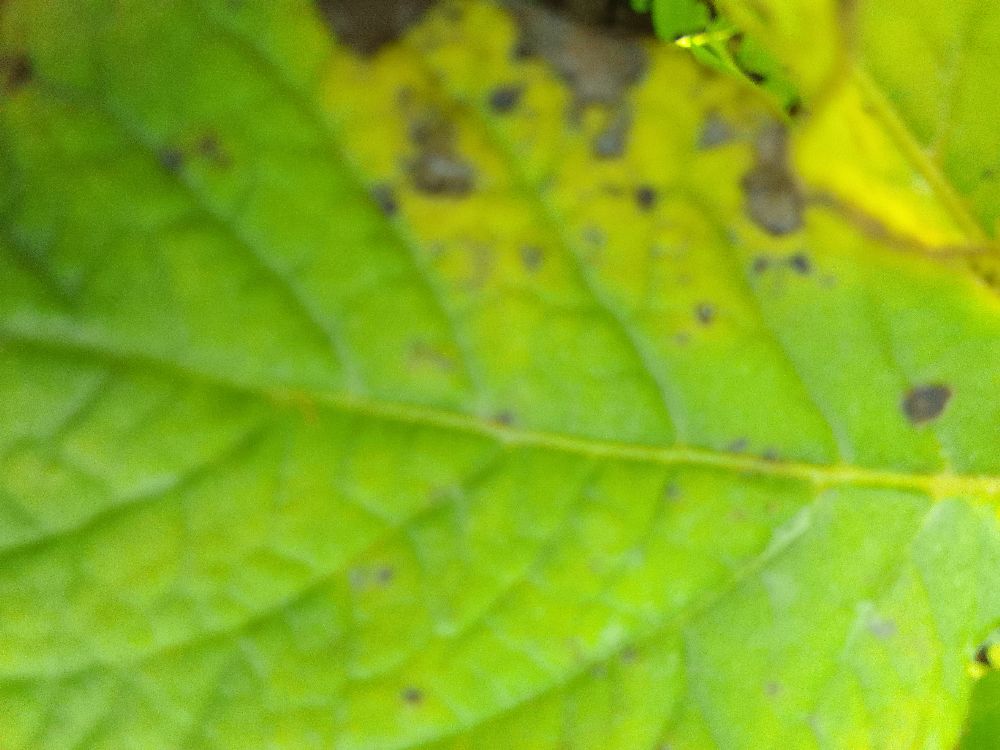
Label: Early blight